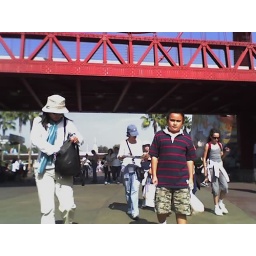
ca adventure park under golden gate bridge